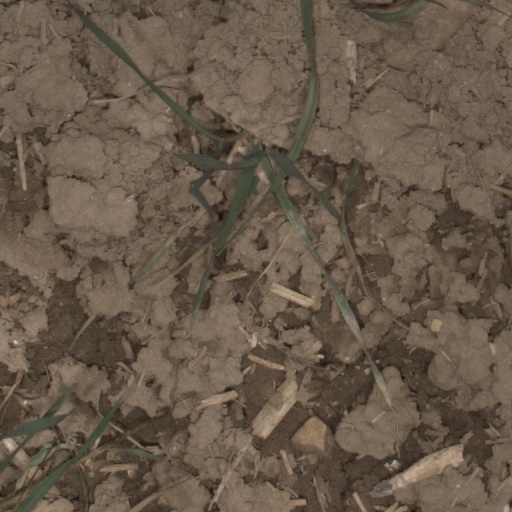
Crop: wheat